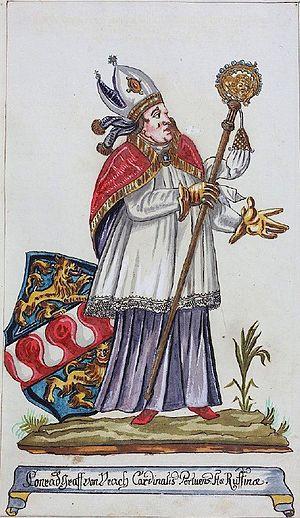
Cette liste concerne les saints et les bienheureux, reconnus comme tels par l'Église catholique, ayant vécu au XIIIᵉ siècle.